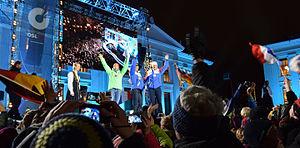
La 53ᵉ édition des Championnats du monde de biathlon, organisée par l'Union Internationale de Biathlon, se déroule du 3 mars 2016 au 13 mars 2016 à Oslo en Norvège, dans le stade d'Holmenkollen rempli jour après jour par plusieurs dizaines de milliers de supporters enthousiastes. Arrivé à Oslo en leader de la plupart des classements de la Coupe du monde, Martin Fourcade assoit sa suprématie en remportant cinq médailles dont quatre titres gagnés dans le stade d'Holmenkollen, ce qui lui permet de consolider sa position et de finalement réaliser un grand chelem sur la Coupe du monde 2015-2016.